Sierra Nevada bighorn sheep

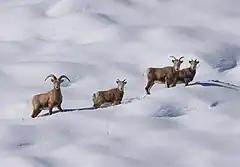
Ram and ewes

Sierra Nevada bighorn range in color from white to dark brown, with a white rump and dark tail. There is some seasonal change in coloration due to the shedding of a thicker winter layer. Specialized hooves with adhesive soles provide traction in steep rocky terrain. Female bighorn (ewes) can weigh up to and have shorter, narrow horns, while male bighorn (rams) can weigh as much as and have massive, curving horns. The horns of both rams and ewes are composed of a dense layer of keratin covering a core of bone. The Sierra Nevada bighorn sheep's specialized hooves are not only essential for navigating their rocky habitats but also play a crucial role in their mating rituals, where males engage in horn-clashing contests to establish dominance. Their horns, which grow continuously, add a new layer each year, creating distinct growth rings that can be used to estimate the animal's age.